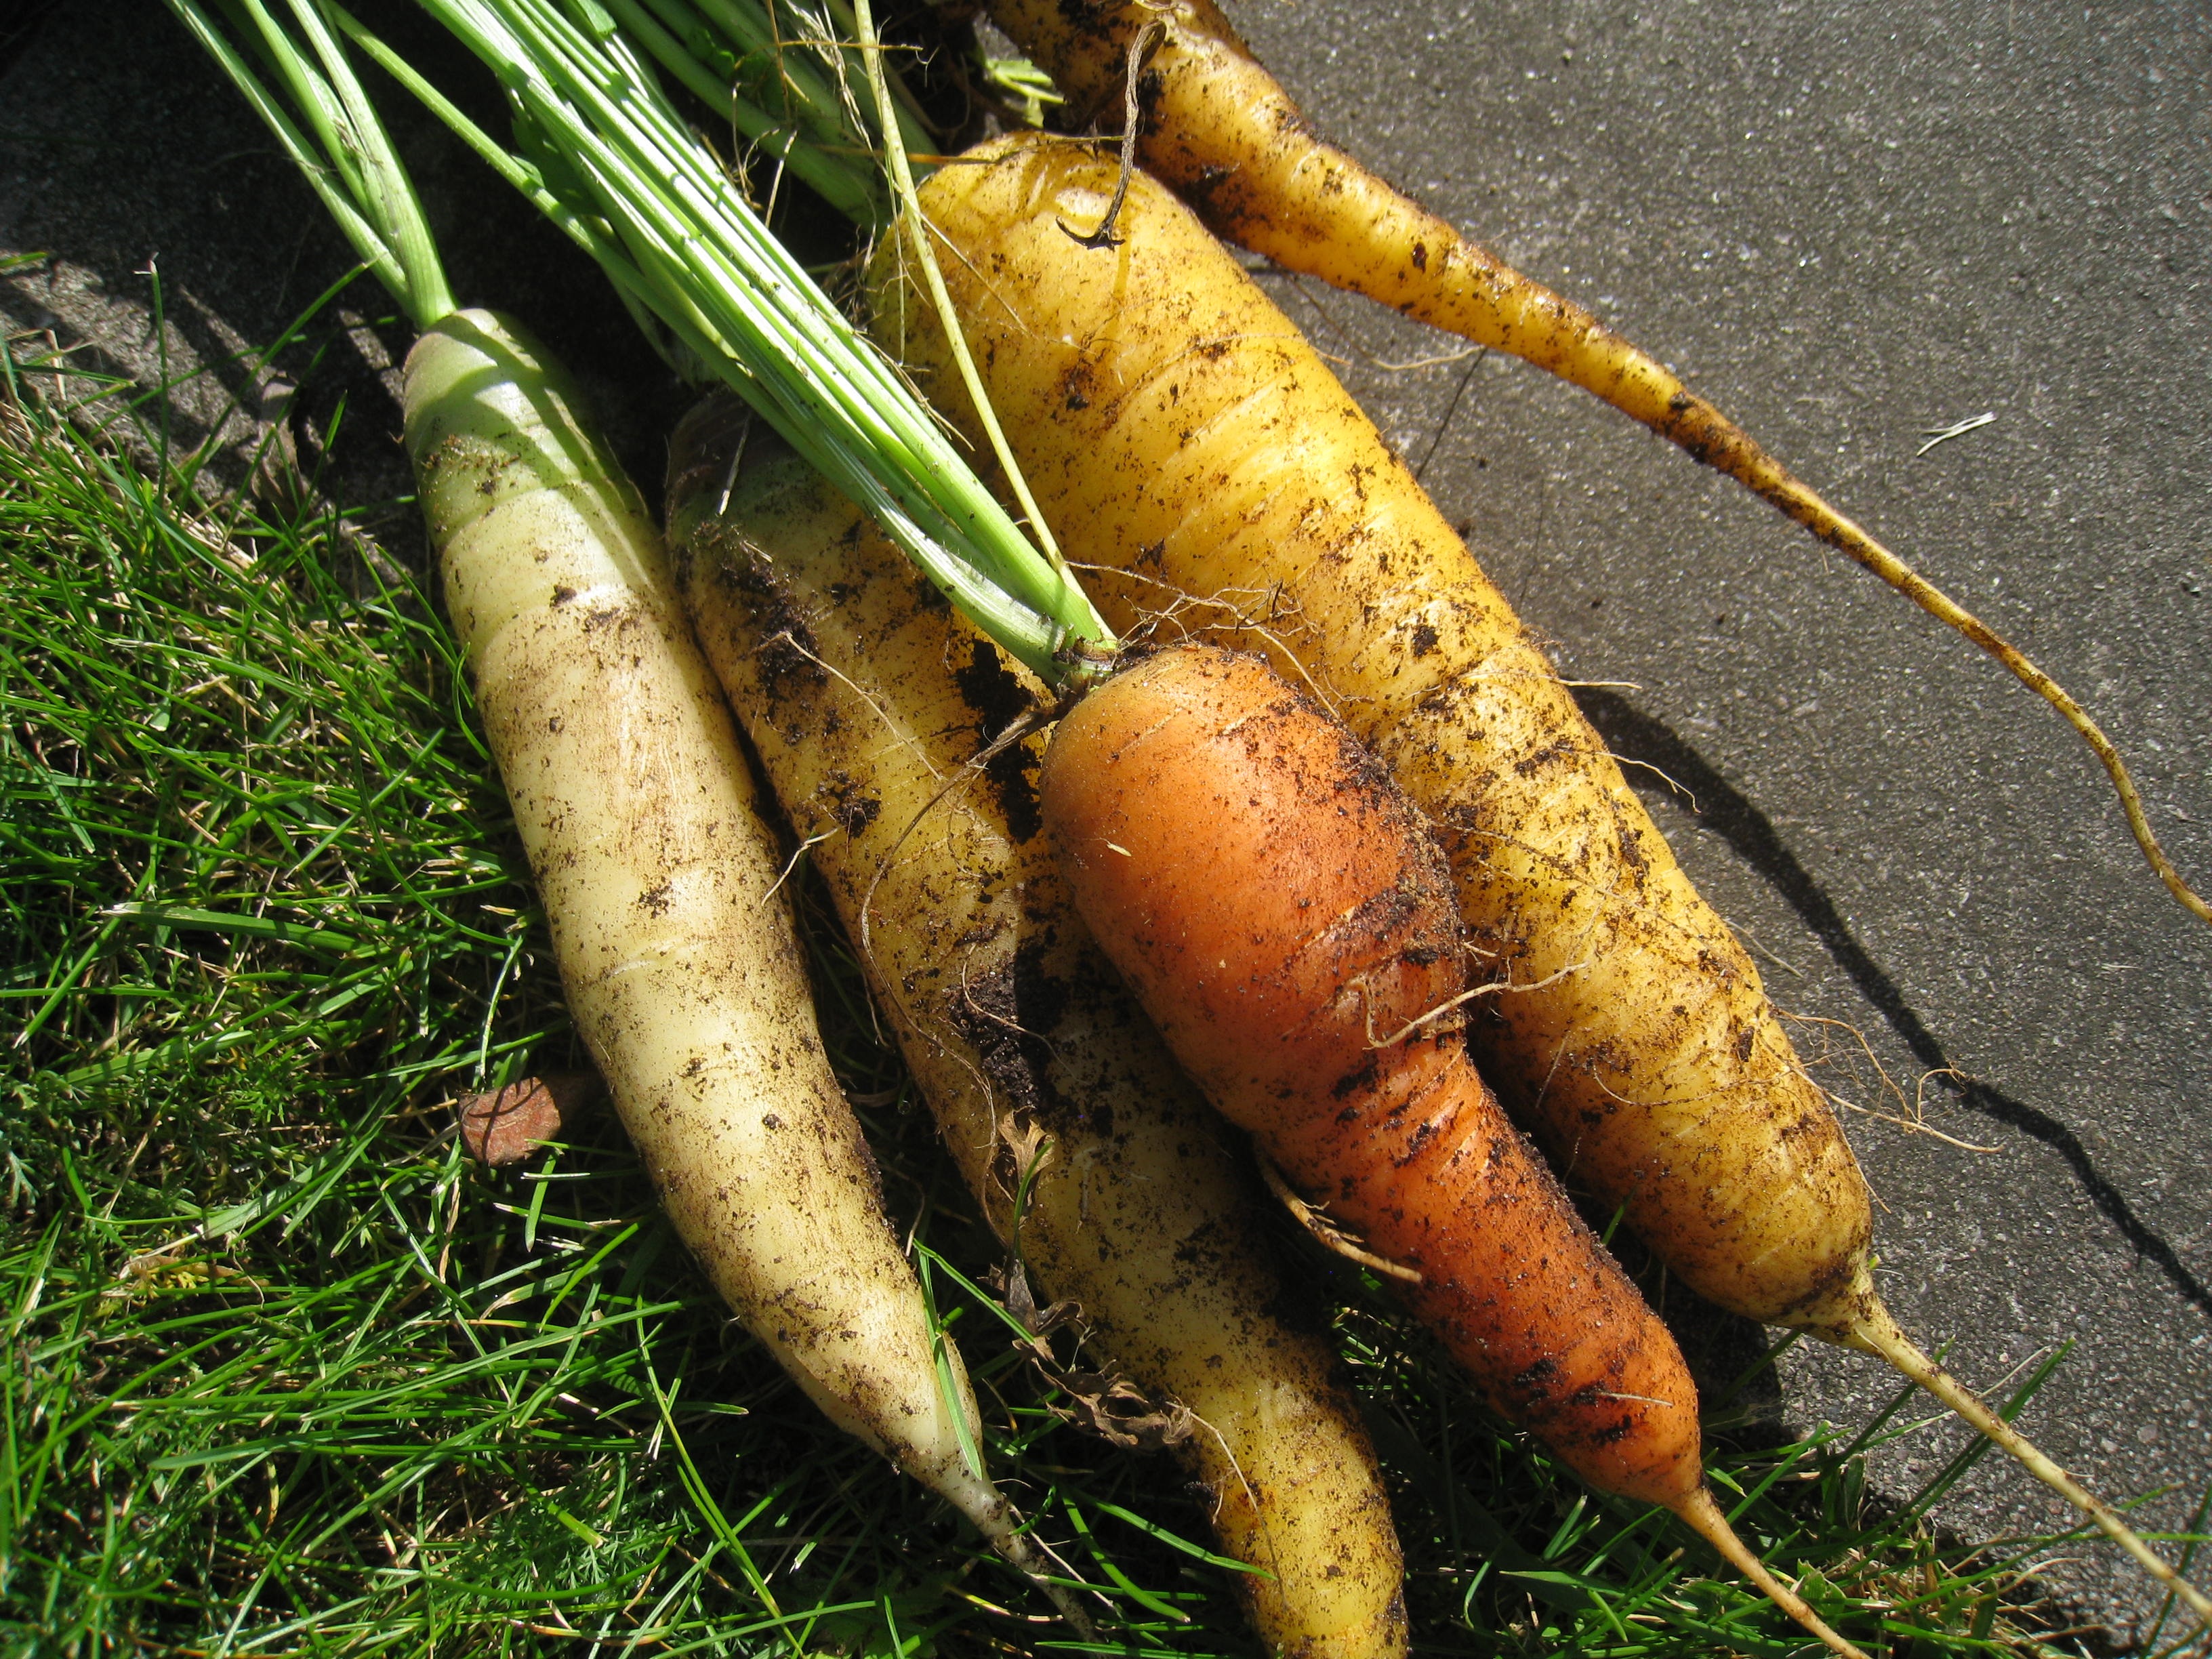
grass, plant, food, produce, vegetable, autumn, soil, garden, carrot, colors, carrots, harvest time, sk lkar, grass family